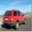
Label: automobile